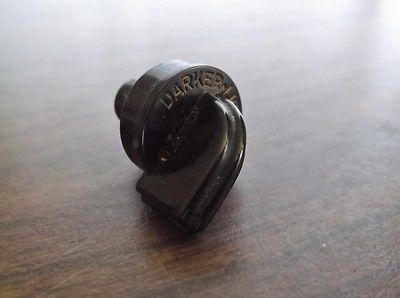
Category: toaster